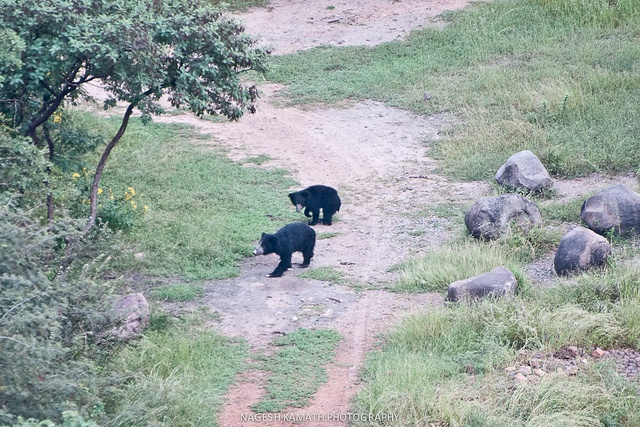
A couple of black bears walking down a dirt road.
a couple of bears are on a dirt path
Two small black bears walking across a dirt track
Two black bears crossing a path near large rocks and trees.
Two black bear cubs walking down a mountain path.